Smokepurpp

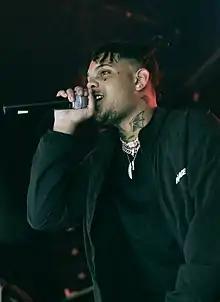
Smokepurpp in 2018

Omar Jeffery Pineiro (born May 15, 1997), known professionally as Smokepurpp, is an American rapper. He first became known in the SoundCloud rap scene for his 2017 single "Audi", which received platinum certification by the Recording Industry Association of America (RIAA). In March of that year, he signed with Alamo and Interscope Records to release the song and his debut mixtape for which it served as lead single, "Deadstar" (2017), the following September. It peaked at number 42 on the "Billboard" 200, while his debut studio album and the mixtape's sequel, "Deadstar 2" (2019) narrowly entered the chart. His second album, "Florida Jit" (2020) failed to chart in any known territory and served as his final album on the label.